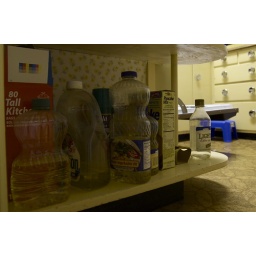
i lived in this house about 2 years ago. i'm not sure this bottom shelf has changed.